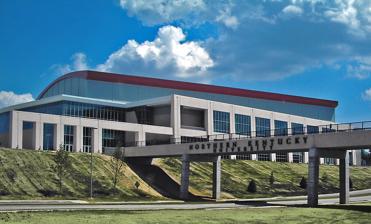
Building: Truist Arena
Country: United States of America
Year built: 2008
Multi-purpose arena in Highland Heights, Kentucky "BB&T Arena" redirects here. For the arena in Sunrise, Florida, see BB&T Center . Truist Arena Truist Arena, also referred to as "The Bank" Former names The Bank of Kentucky Center (2008–2015) BB&T Arena (2015–2022) Location 500 Nunn Drive Highland Heights , Kentucky 41099 Coordinates 39°01′56″N 84°27′32″W / 39.032273°N 84.458864°W / 39.032273; -84.458864 Owner Northern Kentucky University Operator ASM Global Capacity 9,400 (Basketball) 7–8,000 (Concerts) Construction Broke ground May 20, 2006 Opened May 10, 2008 ; 16 years ago ( May 10, 2008 ) Construction cost $64 million ($90.6 million in 2023 dollars ) Architect 360 Architecture GBBN Architects Structural engineer THP Limited Inc. General contractor Turner Construction Tenants Northern Kentucky Norse ( NCAA ) 2008–present Northern Kentucky River Monsters ( UIFL / CIFL ) 2011, 2014 Black-n-Bluegrass RollerGirls ( WFTDA ) 2012–2013 Cincinnati Bearcats (NCAA) 2017–2018 Website thetruistarena.com Truist Arena , formerly The Bank of Kentucky Center and BB&T Arena , is a 10,000-seat multi-purpose arena in Highland Heights, Kentucky , on the campus of Northern Kentucky University . The arena was topped off on June 21, 2007, and the first event held there was NKU's graduation ceremony on May 10, 2008. A grand opening ceremony was held on September 22, 2008. The NKU men's and women's basketball teams are the main tenants, but many outside events are booked at the center.  Among the first were country music star Carrie Underwood , comedian Jeff Dunham , and the cast of the reality television show So You Think You Can Dance as well as Cirque du Soleil , and the Walking With Dinosaurs live production.  It hosted the Elite Eight of the NCAA Men's Division II Basketball Tournament in 2012. It was again set to host the Division II 2013 Elite Eight, but the NCAA moved the event to Freedom Hall in Louisville as NKU joined Division I (the NCAA would later go further by only holding the Elite Eight and Final Four matchups in Louisville; the Division II championship game was moved to Atlanta , Georgia 's State Farm Arena with the Division III championship game as part of the celebration of 75 years of the men's Division I tournament, the Final Four of which was held in the Georgia Dome ). On May 10, 2011, The Bank of Kentucky Center hosted WWE live. Other artists/performers that have visited the arena include Alan Jackson with Jana Kramer , Barry Manilow , Bill Engvall , Jeff Foxworthy , and Larry The Cable Guy , Blake Shelton , Bob Dylan , Dane Cook , Jason Aldean , Luke Bryan , Martina McBride , Trace Adkins , Jay-Z , REO Speedwagon , and Styx among others. The first basketball event at the arena saw the NKU men's and women's basketball teams play Louisville on November 8, 2008. The arena hosted the KHSAA Girls' Sweet Sixteen in high school basketball from 2016 through 2018, after which the event moved to Rupp Arena in Lexington . Sponsorship The Bank of Kentucky agreed to cover 10% of the cost of the arena, up to $6 million, in exchange for naming rights. It will also get a luxury suite, access to premium tickets and free use of the facility rent free for one special event each year. In 2015, the name of the arena was changed to the BB&T Arena after BB&T Corp. bought out The Bank of Kentucky. In 2020, BB&T merged with SunTrust , with the merged company renaming itself Truist . However, the arena continued to bear the BB&T name because Truist did not start rebranding its Kentucky locations with the new corporate name until late 2021. The Truist name was adopted for the arena shortly after the 2021–22 basketball season, taking effect on April 5, 2022. Tenants Beginning in spring of 2011, Truist Arena was home to the Northern Kentucky River Monsters of the Ultimate Indoor Football League . After the season, the River Monsters agreed to part ways with the UIFL. The UIFL still had rights to place a team in the arena, so there will be an expansion team placed there, the Kentucky Monsters . Truist Arena has also played host to the Black-n-Bluegrass Roller Girls since 2012. The home dates for the league in 2012 were: May 19, June 16, July 21, August 18, September 22, and October 20. The Cincinnati Bearcats from the University of Cincinnati played their home games at what was then BB&T Arena during the 2017–18 season while Fifth Third Arena underwent renovations. See also List of NCAA Division I basketball arenas References